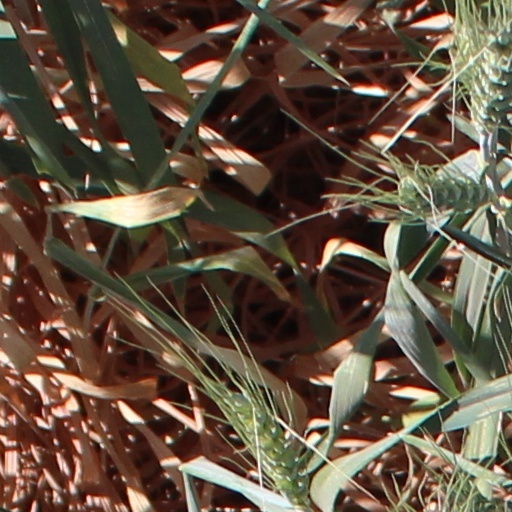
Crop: wheat